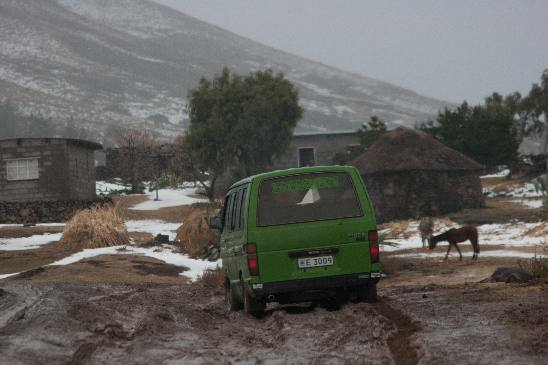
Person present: No